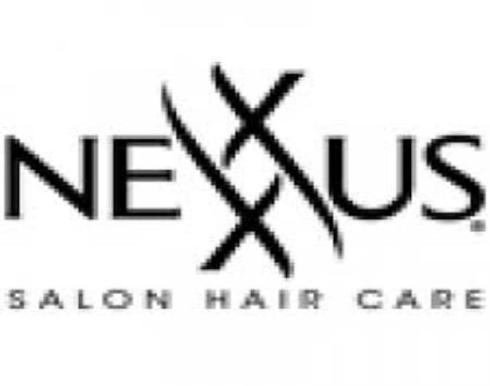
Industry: Necessities